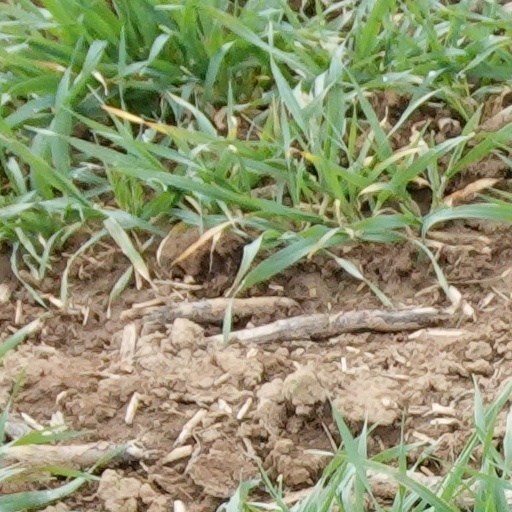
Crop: wheat